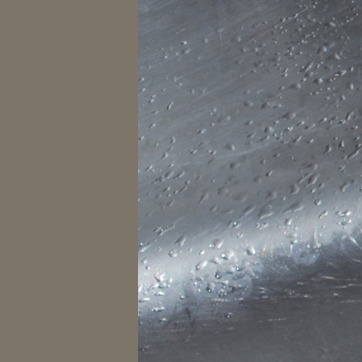
Material: metal